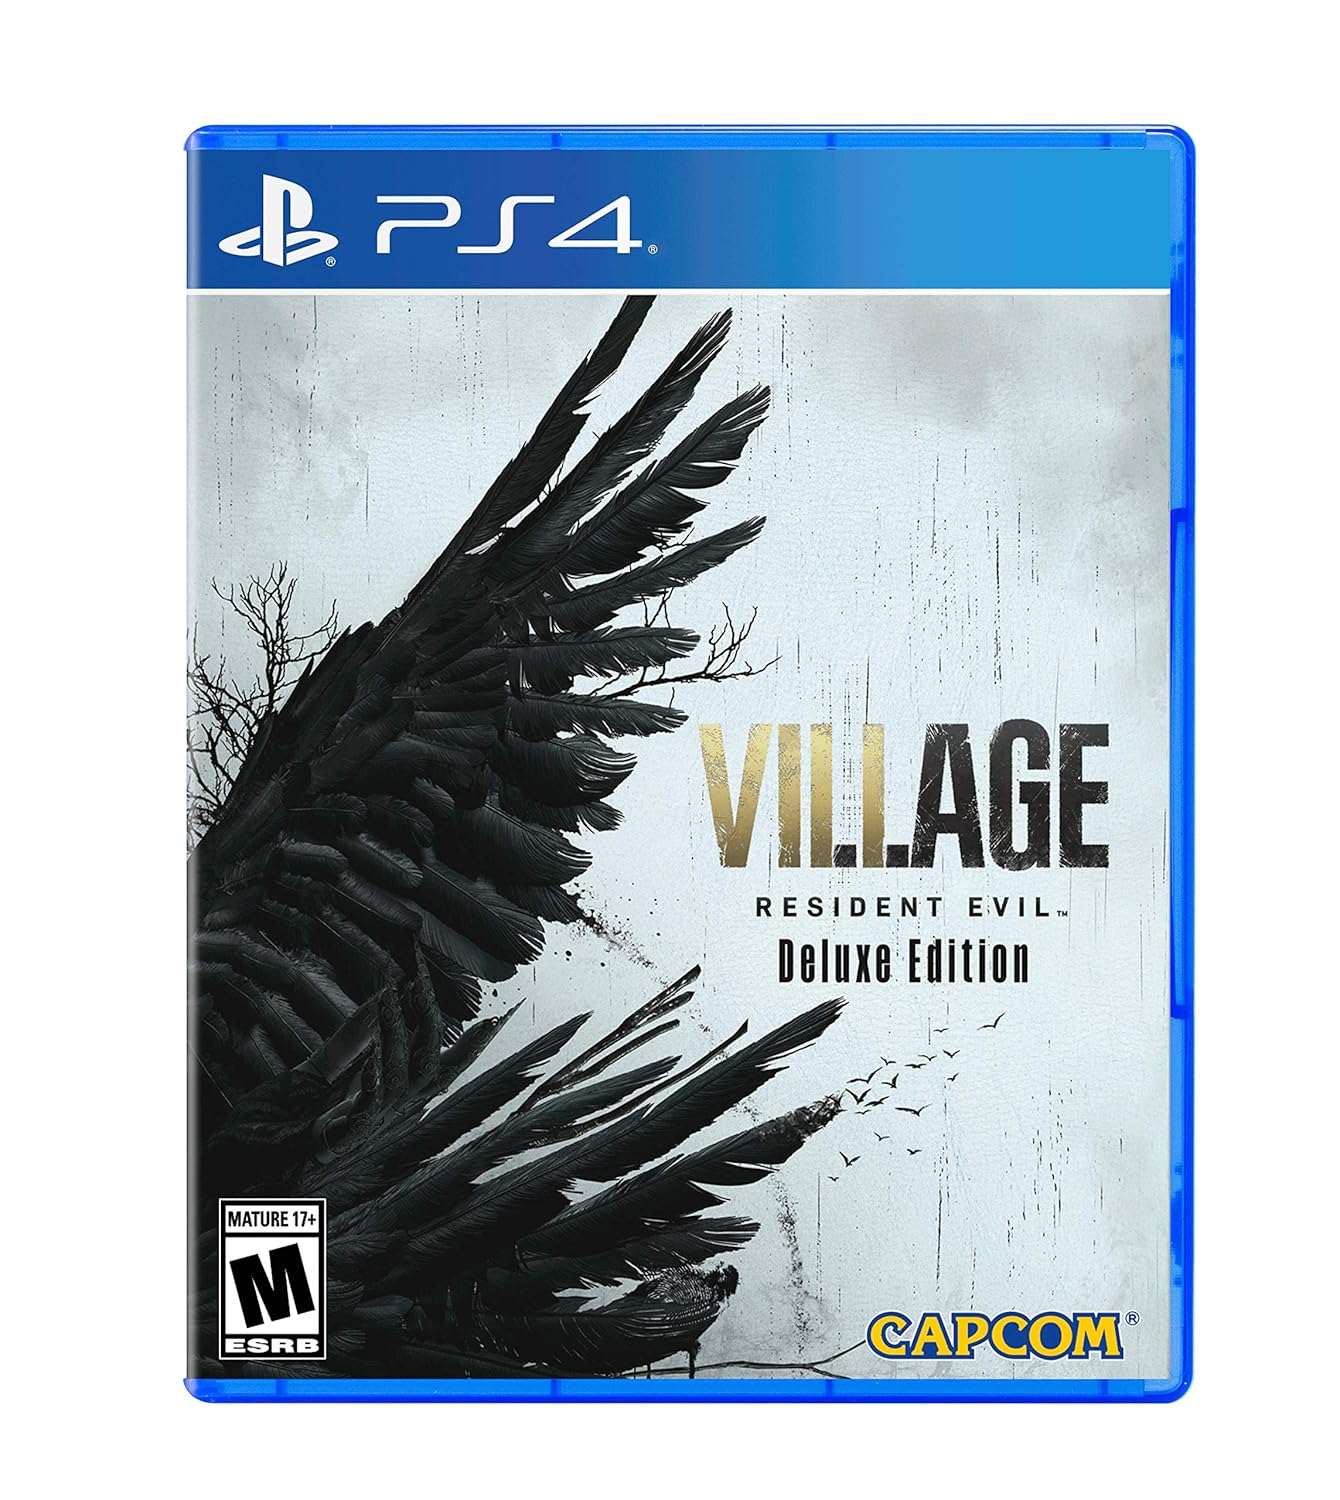
Resident Evil Village Deluxe Edition - PlayStation 4 Deluxe Edition
Category: Video Games
Experience survival horror like never before in Resident Evil village. Elevate each desperate fight to survive by showcasing the most realistic and terrifying graphics to date. The all-new title is the eighth major installment in the storied Resident Evil franchise, which established the survival horror genre nearly 25 years ago. The title is currently in development using Capcom proprietary Re engine, used to create vivid gameplay experiences in hit titles such as Resident Evil 7 biohazard, Resident Evil 2, Resident Evil 3, and Devil May Cry 5. With hyper-detailed graphics, intense first-person action and masterful storytelling, the terror has never felt more realistic and inescapable. Set a few years after the horrifying events in the critically acclaimed Resident Evil 7 biohazard, the all-new storyline begins with Ethan winters and his wife mia living peacefully in a new location, free from their past nightmares. Just as they are building their new life together, tragedy befalls them once again. Chris Redfield, the legendary hero from the Resident Evil series, is reacquainted with the couple and horribly disrupts their life, spiraling Ethan into chaos. A devastated Ethan finds himself in a remote snow-capped village seeking answers after being thrown into an entirely new nightmare.
Features: Deluxe Edition includes the “trauma Pack” with: Safe room music, Mr. Everywhere, found footage Re7 filter, Max difficulty, save device, Albert01 Chris, and the tragedy of Ethan winters | All new Resident Evil experience - picking up where Resident Evil 7 biohazard left Off, Resident Evil village is the eighth major installment in the flagship Resident Evil series | Next generation Technology - Re engine paired with next-gen Console power will deliver photorealistic graphics, bringing the shadowy village and its haunting residents to life. | Familiar faces and new foes - Chris Redfield has typically been a hero in the Resident Evil series, but his appearance in Resident Evil village seemingly shrouds him in sinister motives. | First-person action - players will assume the role of Ethan winters and experience every up-close battle and terrifying pursuit through a first-person perspective.